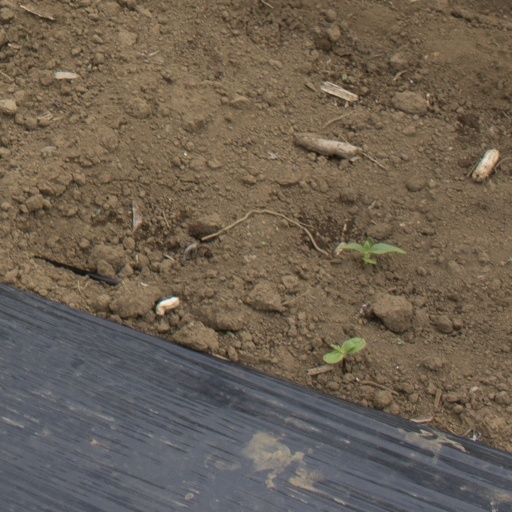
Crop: Jerusalem artichoke